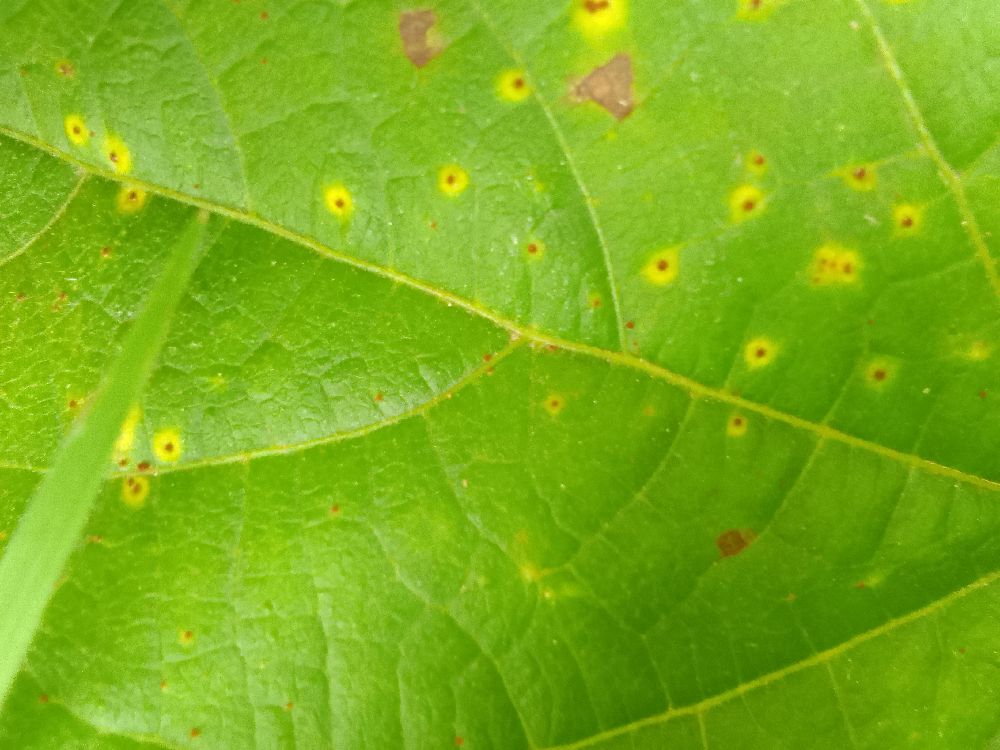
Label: rust